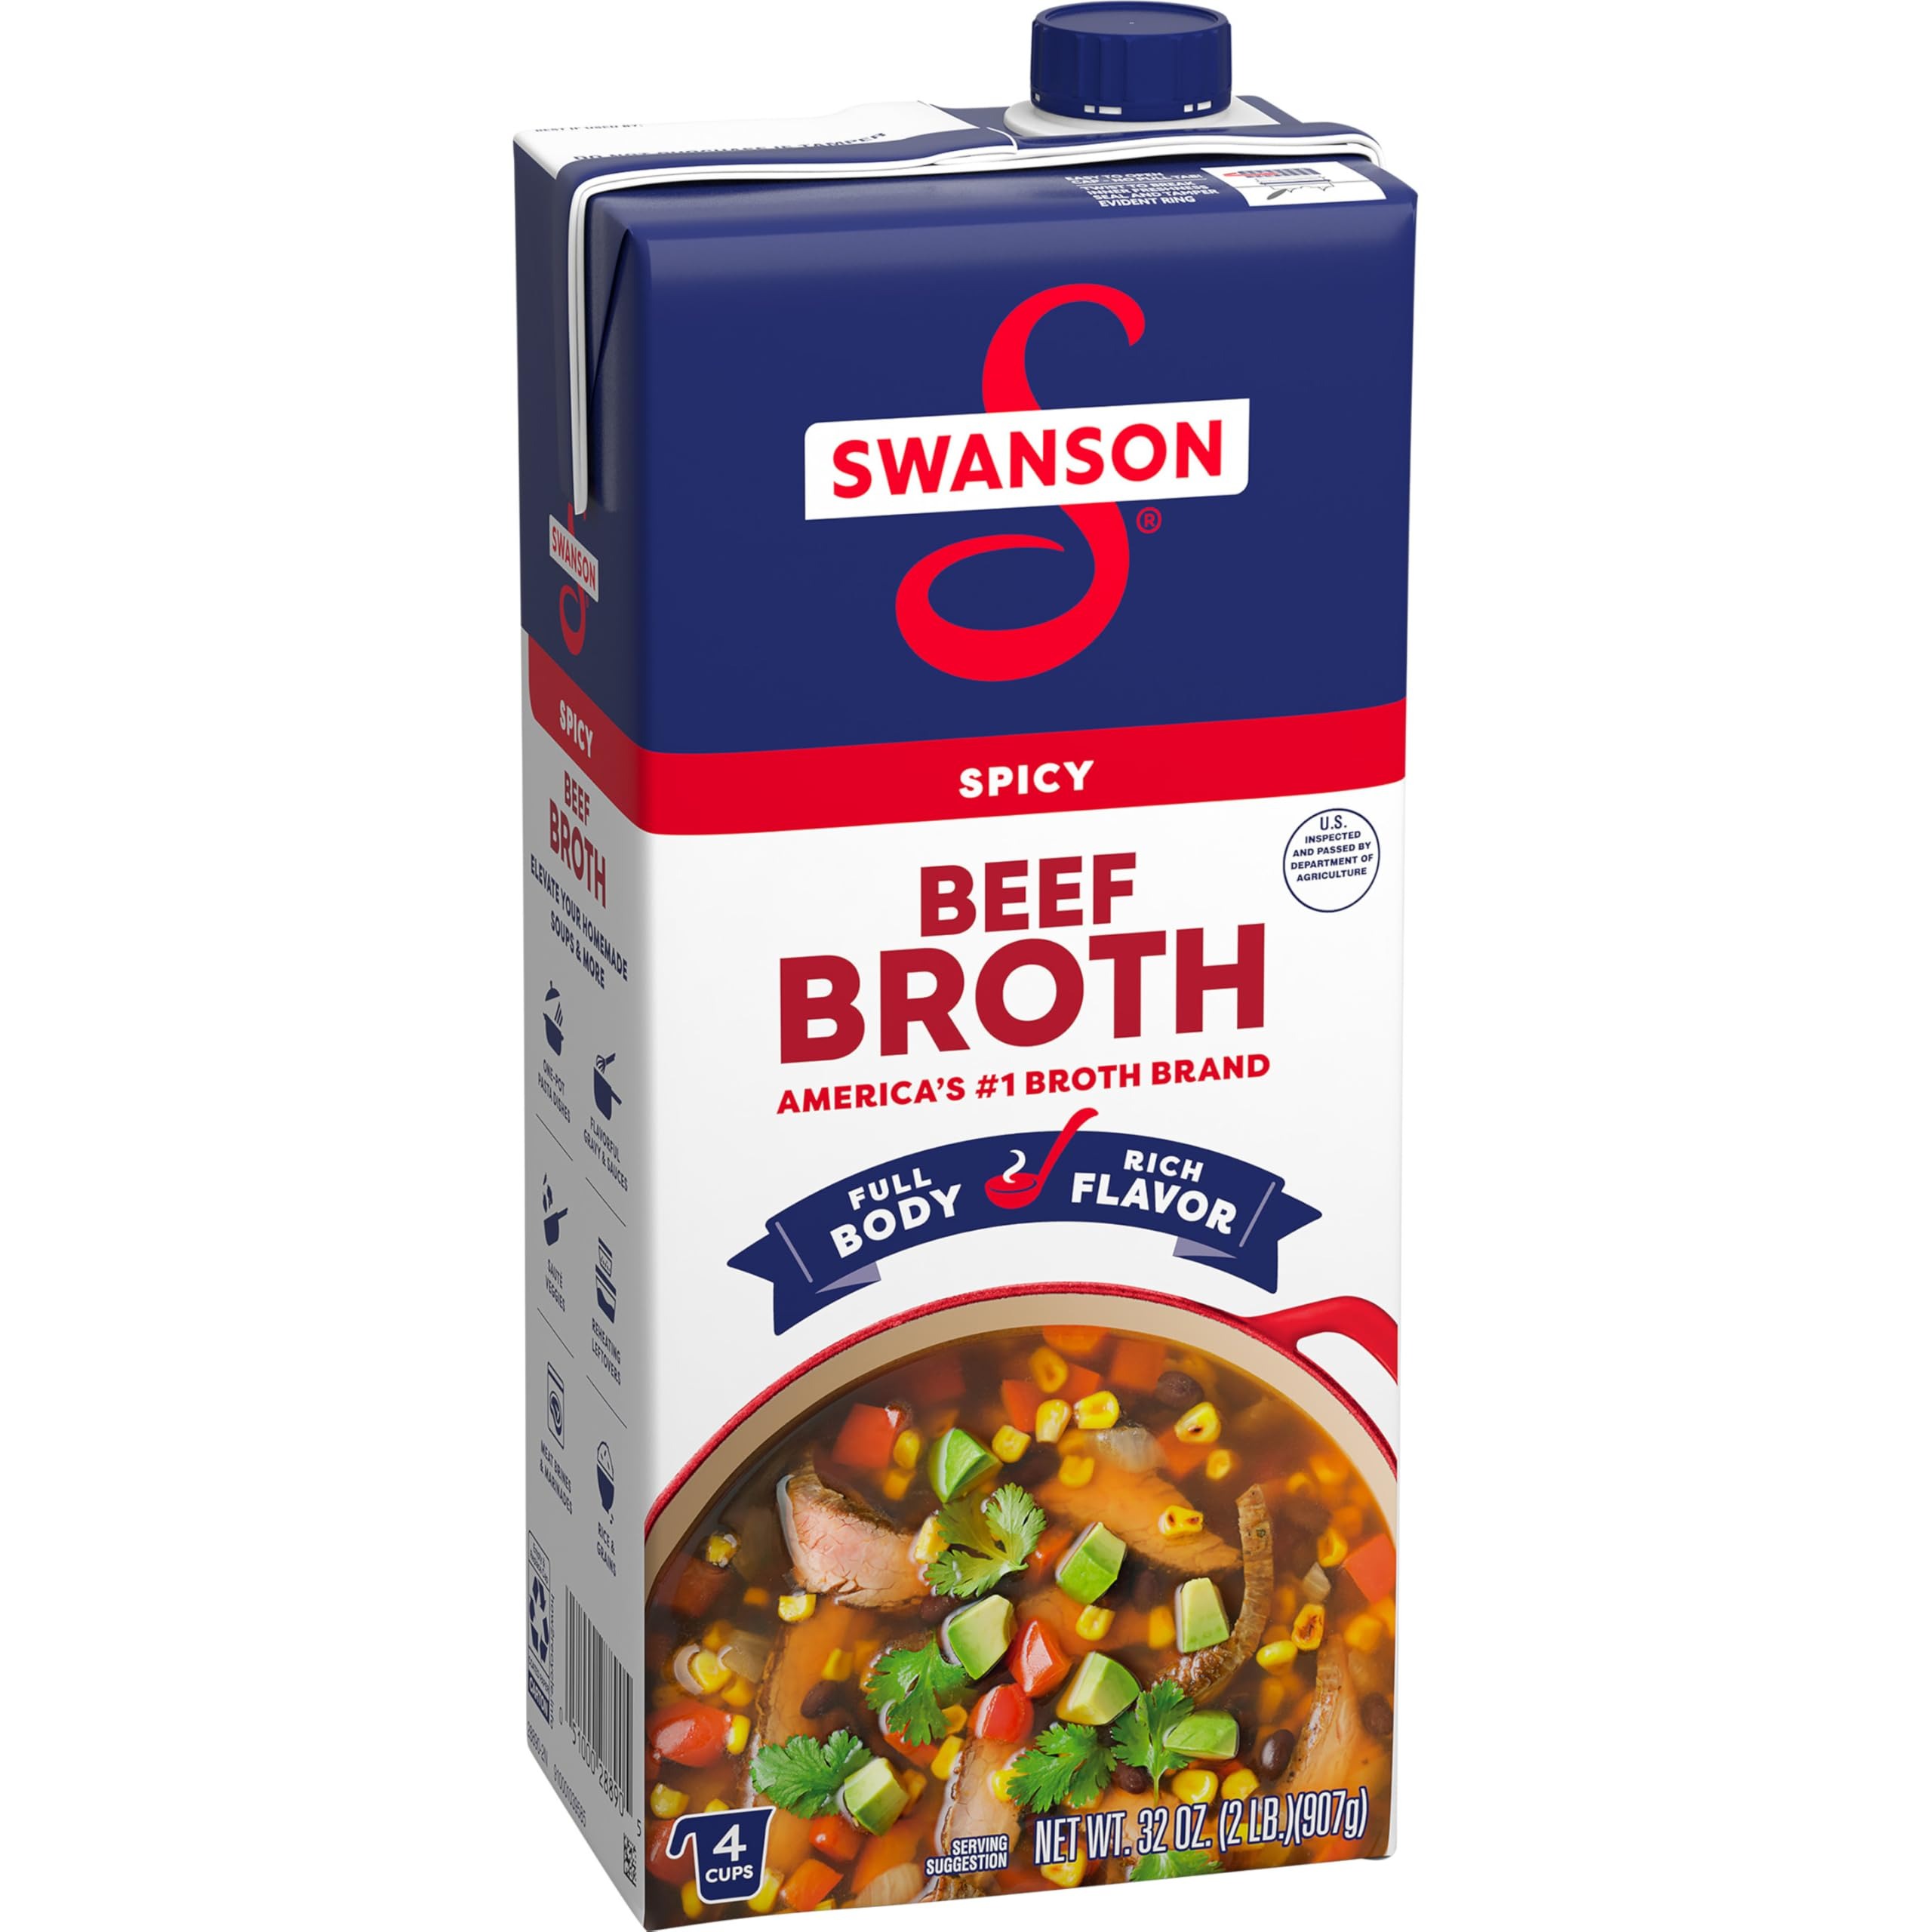
Item Name: Swanson 100% Natural Spicy Beef Broth, 32 oz Carton
Bullet Point 1: One (1) 32 oz recyclable carton of Swanson 100% Natural Spicy Beef Broth
Bullet Point 2: Perfectly balanced flavors of roasted beef and vegetables picked at the peak of freshness with a touch of heat
Bullet Point 3: Gluten free beef broth made with non-GMO ingredients with no MSG added; no artificial flavors or colors and no preservatives
Bullet Point 4: Use it to add flavor, moisture and heat to entrees and side dishes, as a spicy soup base, or in place of water to boost rich flavor in rice and pasta
Bullet Point 5: A must-have for your holiday cooking; adds richer, elevated homemade flavor to beef-centered recipes such as pot roast, brisket and more
Value: 32.0
Unit: Ounce

Price: 2.51